Hilario Durán

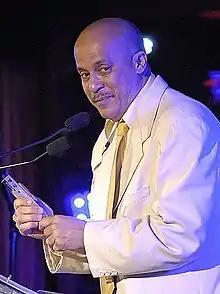
Hilario Durán in 2008

Hilario Durán (born 1953, Havana) is a Cuban-Canadian jazz pianist.